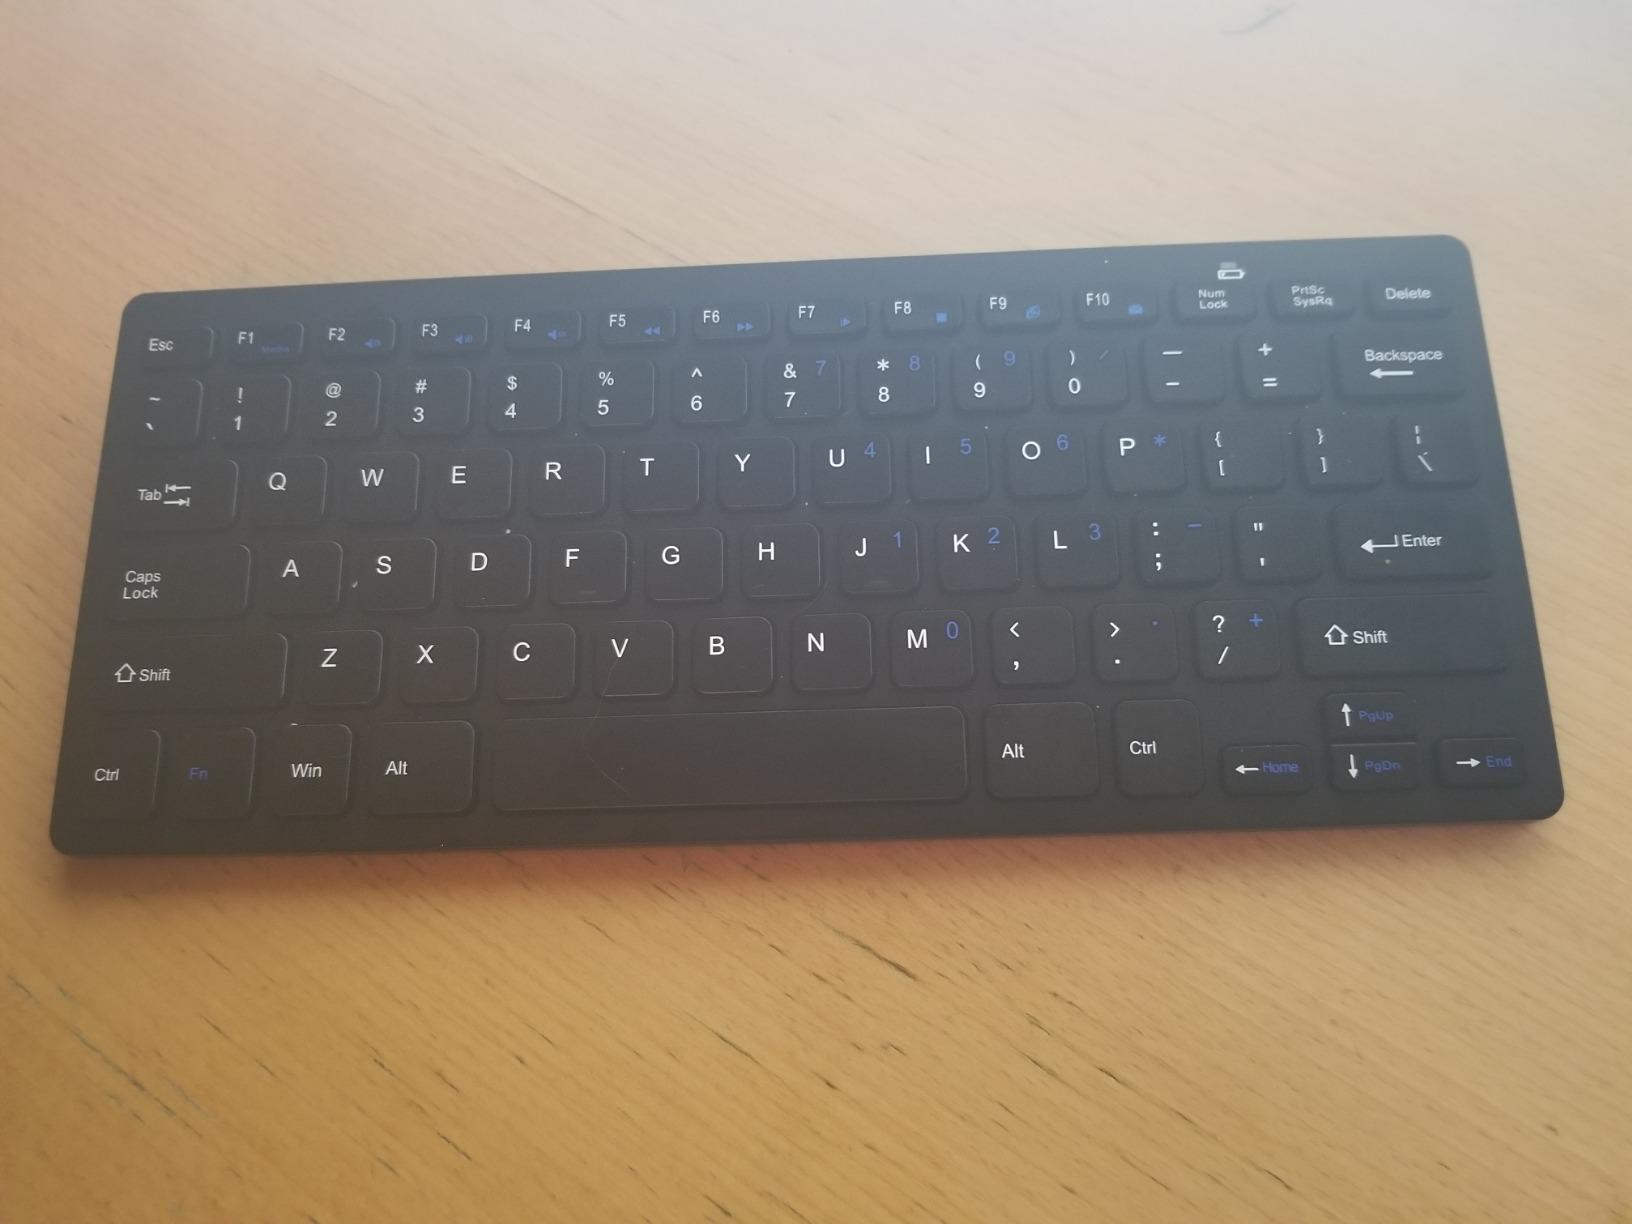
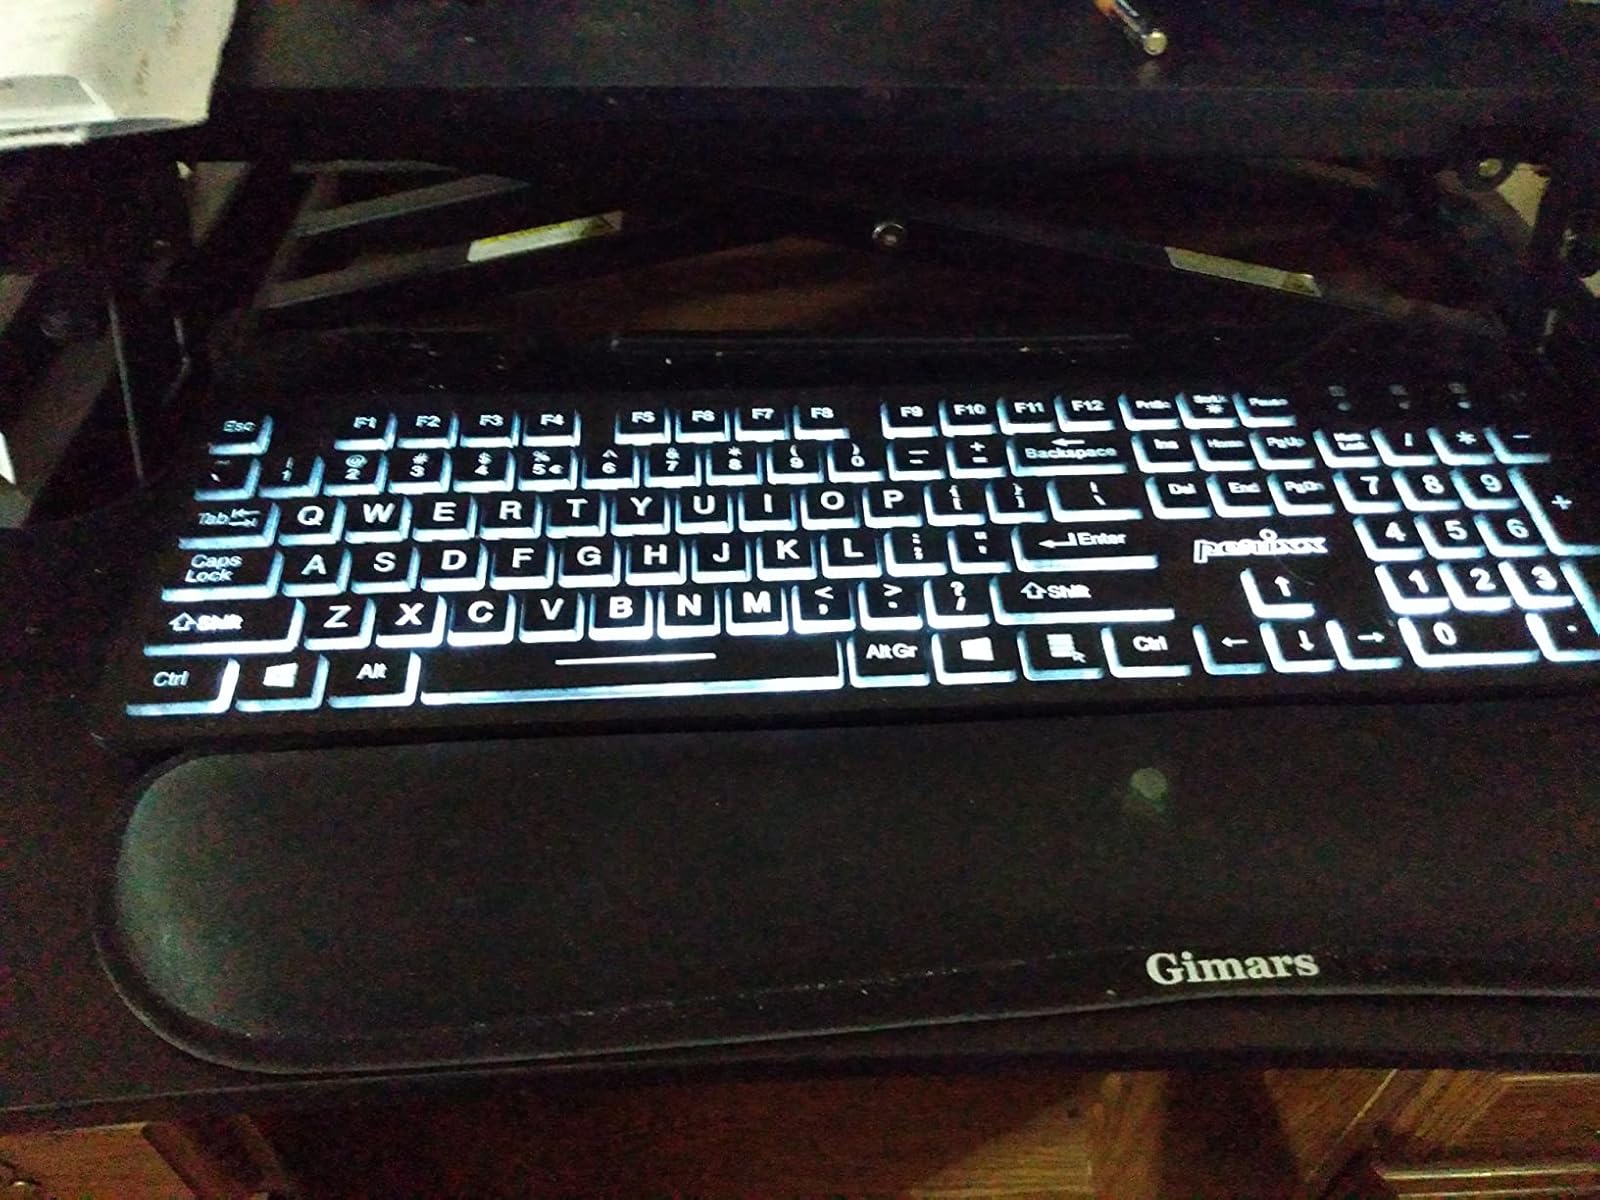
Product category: keyboard
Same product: no